Babette Bardot

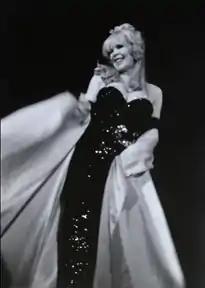
Bardot in 1968.

Babette Bardot (born 1940) is a Swedish actress who appeared in Russ Meyer's films, including "Common Law Cabin" and "Mondo Topless".